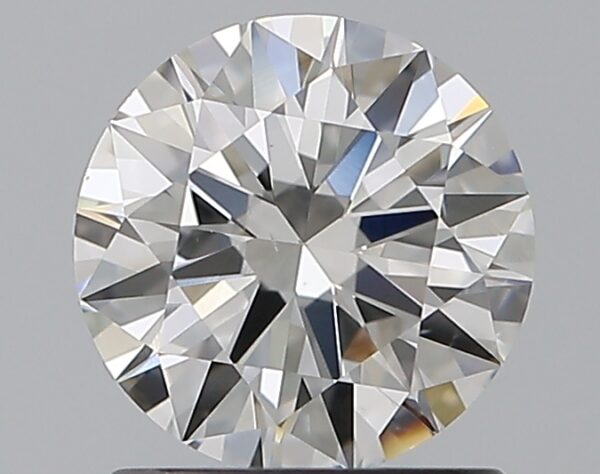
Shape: round
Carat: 1
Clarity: VS2
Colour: G
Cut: EX
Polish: EX
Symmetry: EX
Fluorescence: N
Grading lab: GIA
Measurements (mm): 6.46 x 6.49 x 3.89